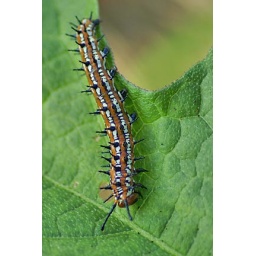
A Variegated Fritillary cat on a plant in my front yard.